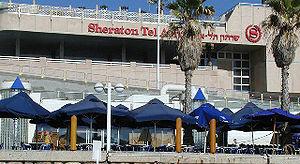
Sheraton Hotels & Resorts, en abrégé Sheraton, est une chaîne d'hôtels internationale américaine fondée en 1937 et appartenant au groupe Marriott International.